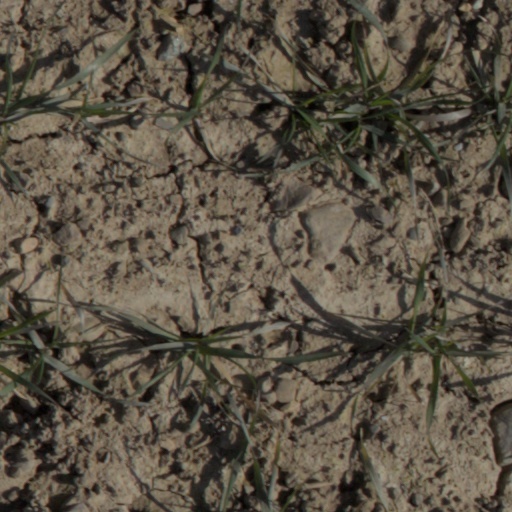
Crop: wheat